Bianca Gascoigne

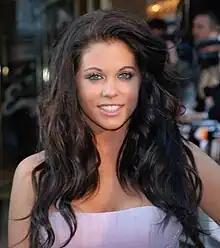
Gascoigne at the London premiere of the film "State of Play" in April 2009

Bianca Jade Gascoigne (born 28 October 1986) is a British glamour model and television personality.